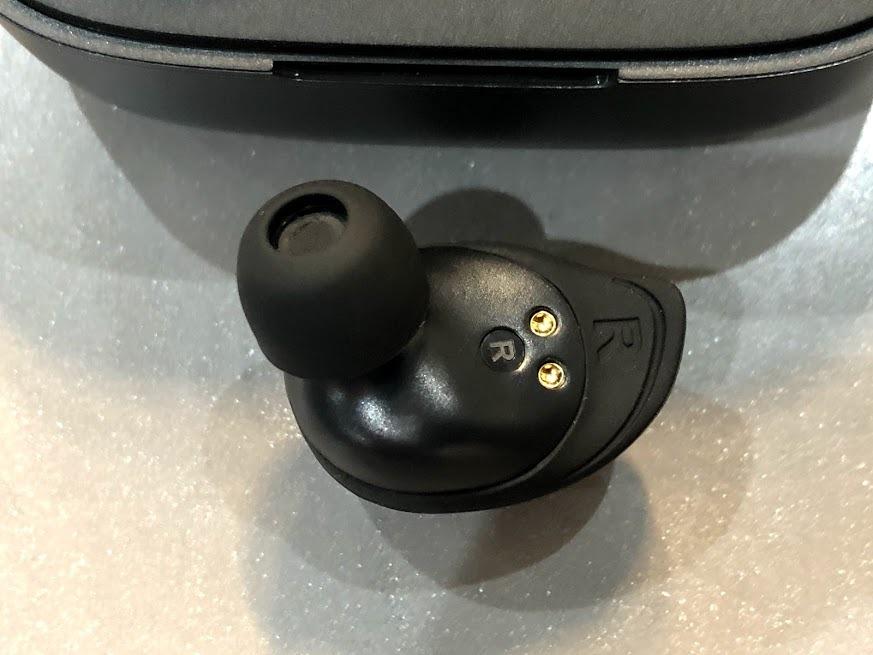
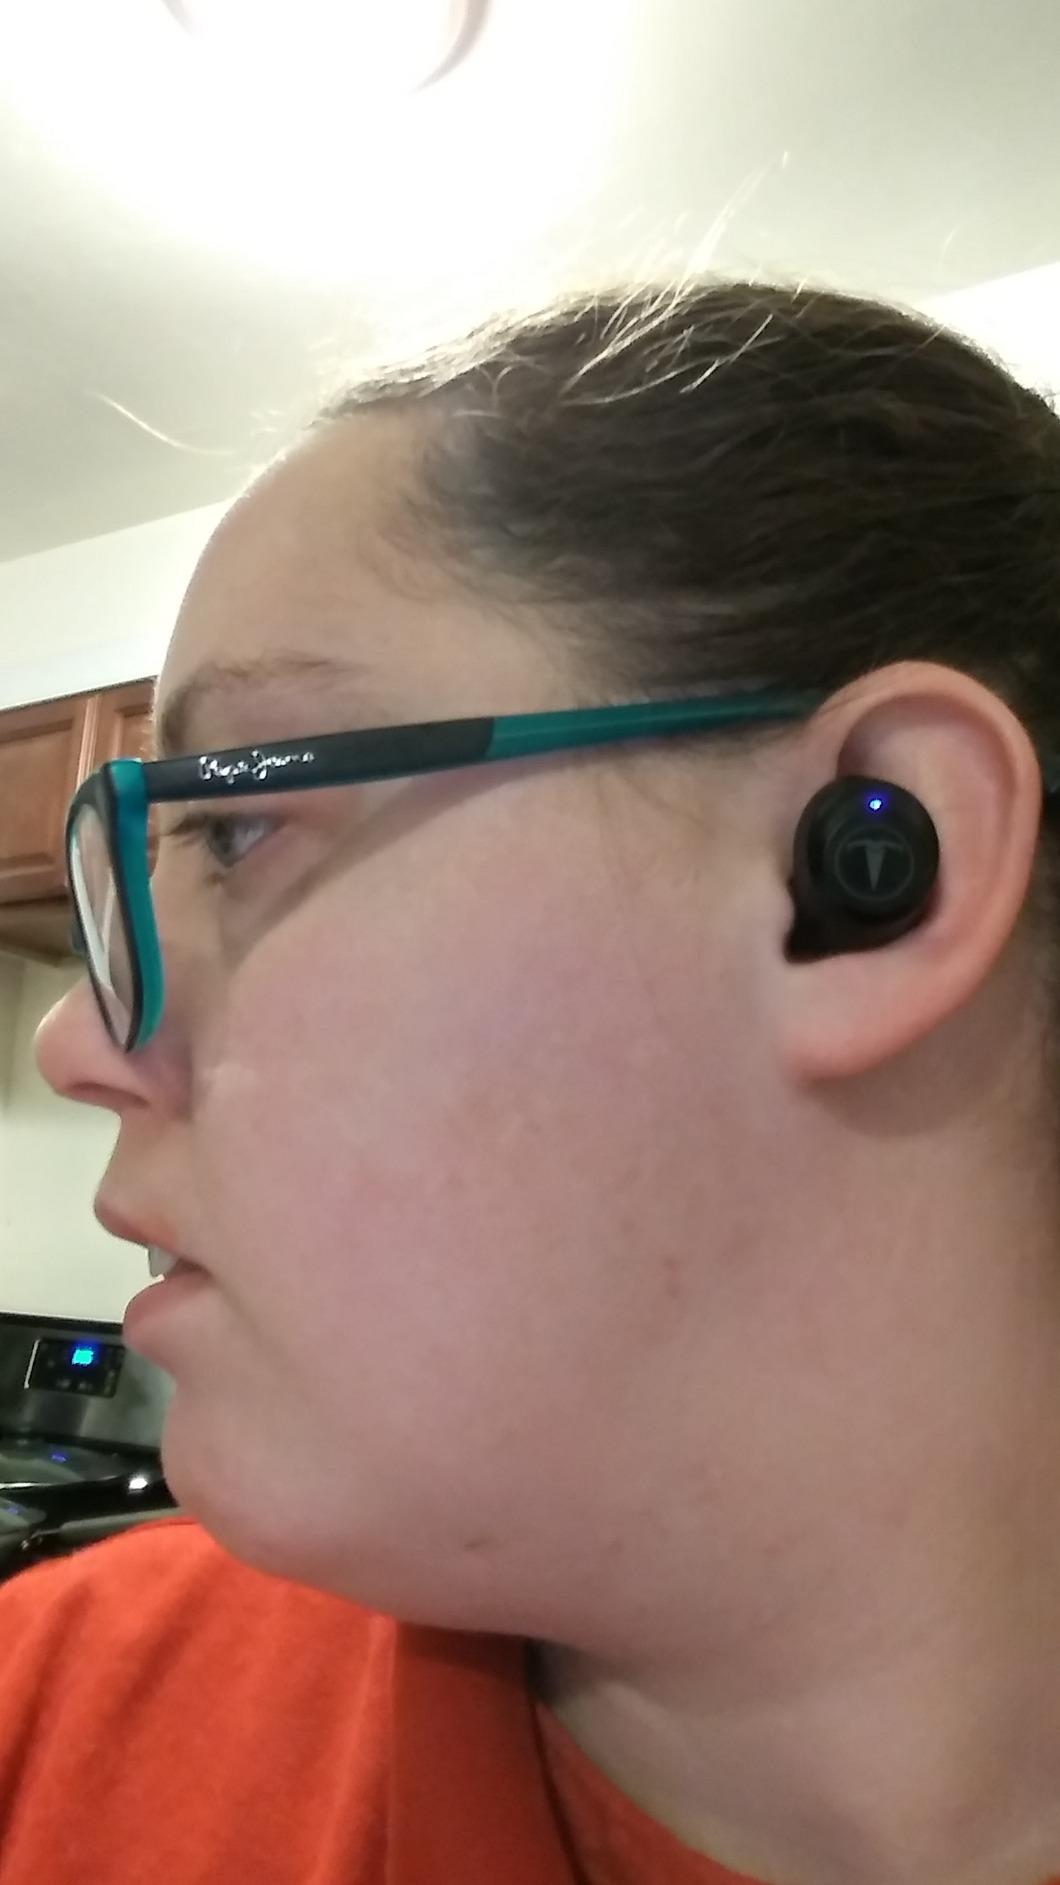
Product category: earbuds
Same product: no